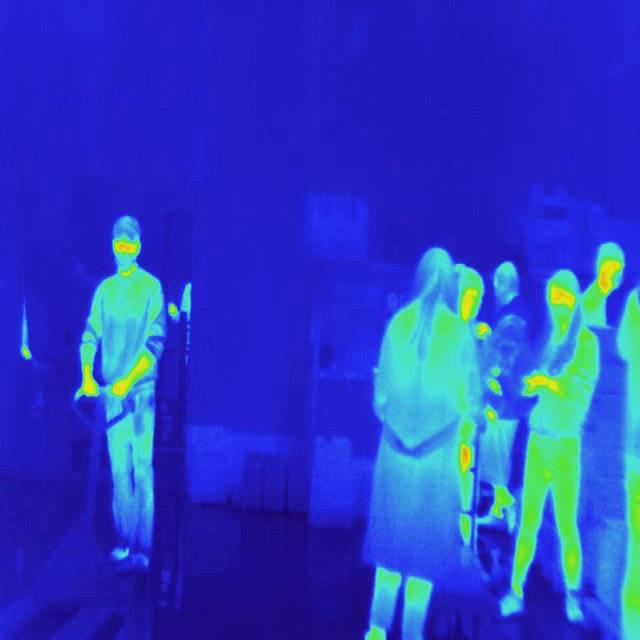
Detected objects:
label: person
label: person
label: person
label: person
label: person
label: person